El Rosal, Caracas

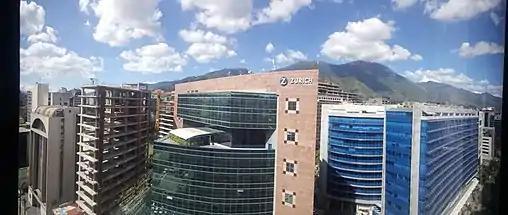
Francisco de Miranda Avenue, El Rosal.

El Rosal is a neighbourhood of Caracas, Venezuela, in the Chacao municipality. It is located at East Caracas, near the geographic center of Caracas and is one of its financial centres. It has an estimated area of 50.9 hectares (0.50 square kilometers)